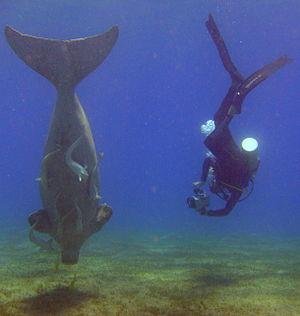
Un plongeur en train de prendre une photo d'un Dugong à Marsa Alam (Egypte).
Une sirène est une créature légendaire mi-femme mi-poisson, issue du folklore médiéval et scandinave.
Le dugong, du malais duyung, est une espèce de mammifères marins herbivores au corps fuselé, vivant sur les littoraux de l'océan Indien de l'océan Pacifique ouest et de la mer Rouge. Il fait partie, avec les trois espèces de lamantins, de l'ordre des siréniens.